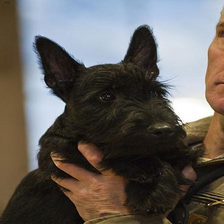
Species: dog
Breed: scottish terrier